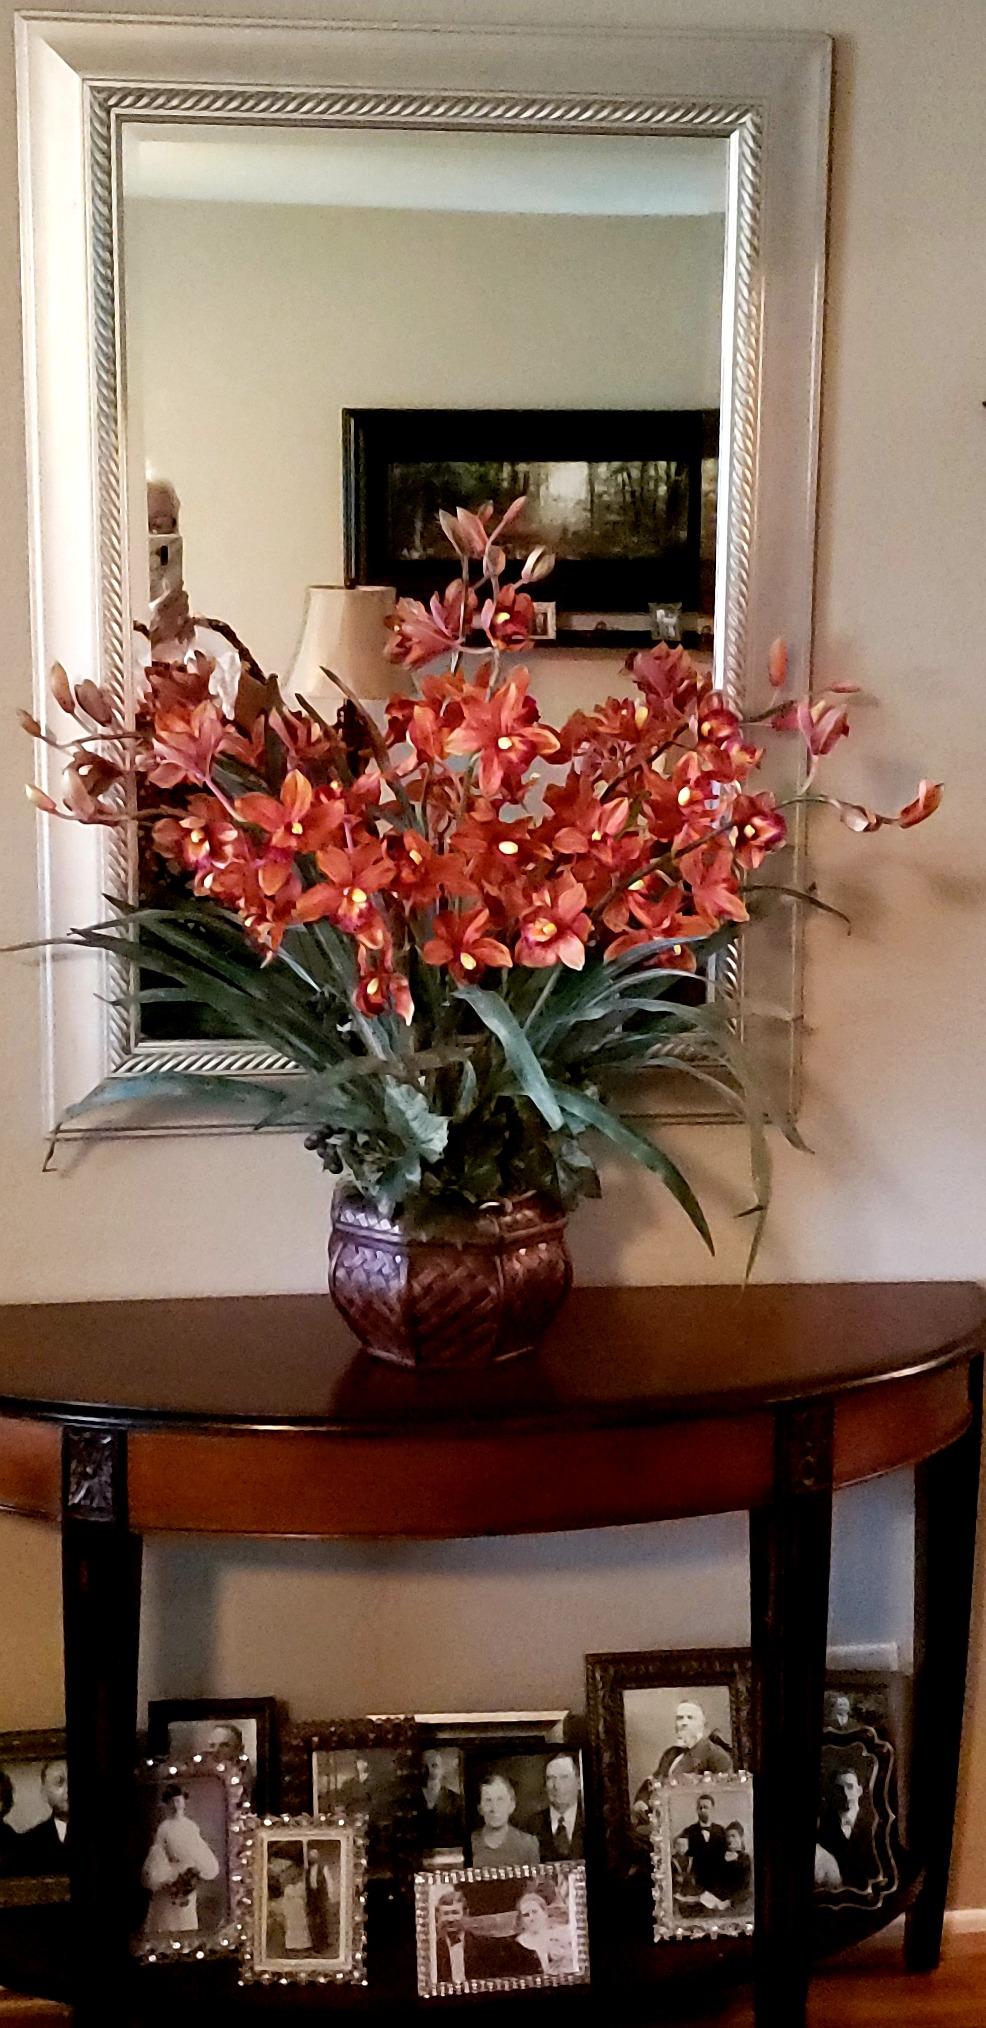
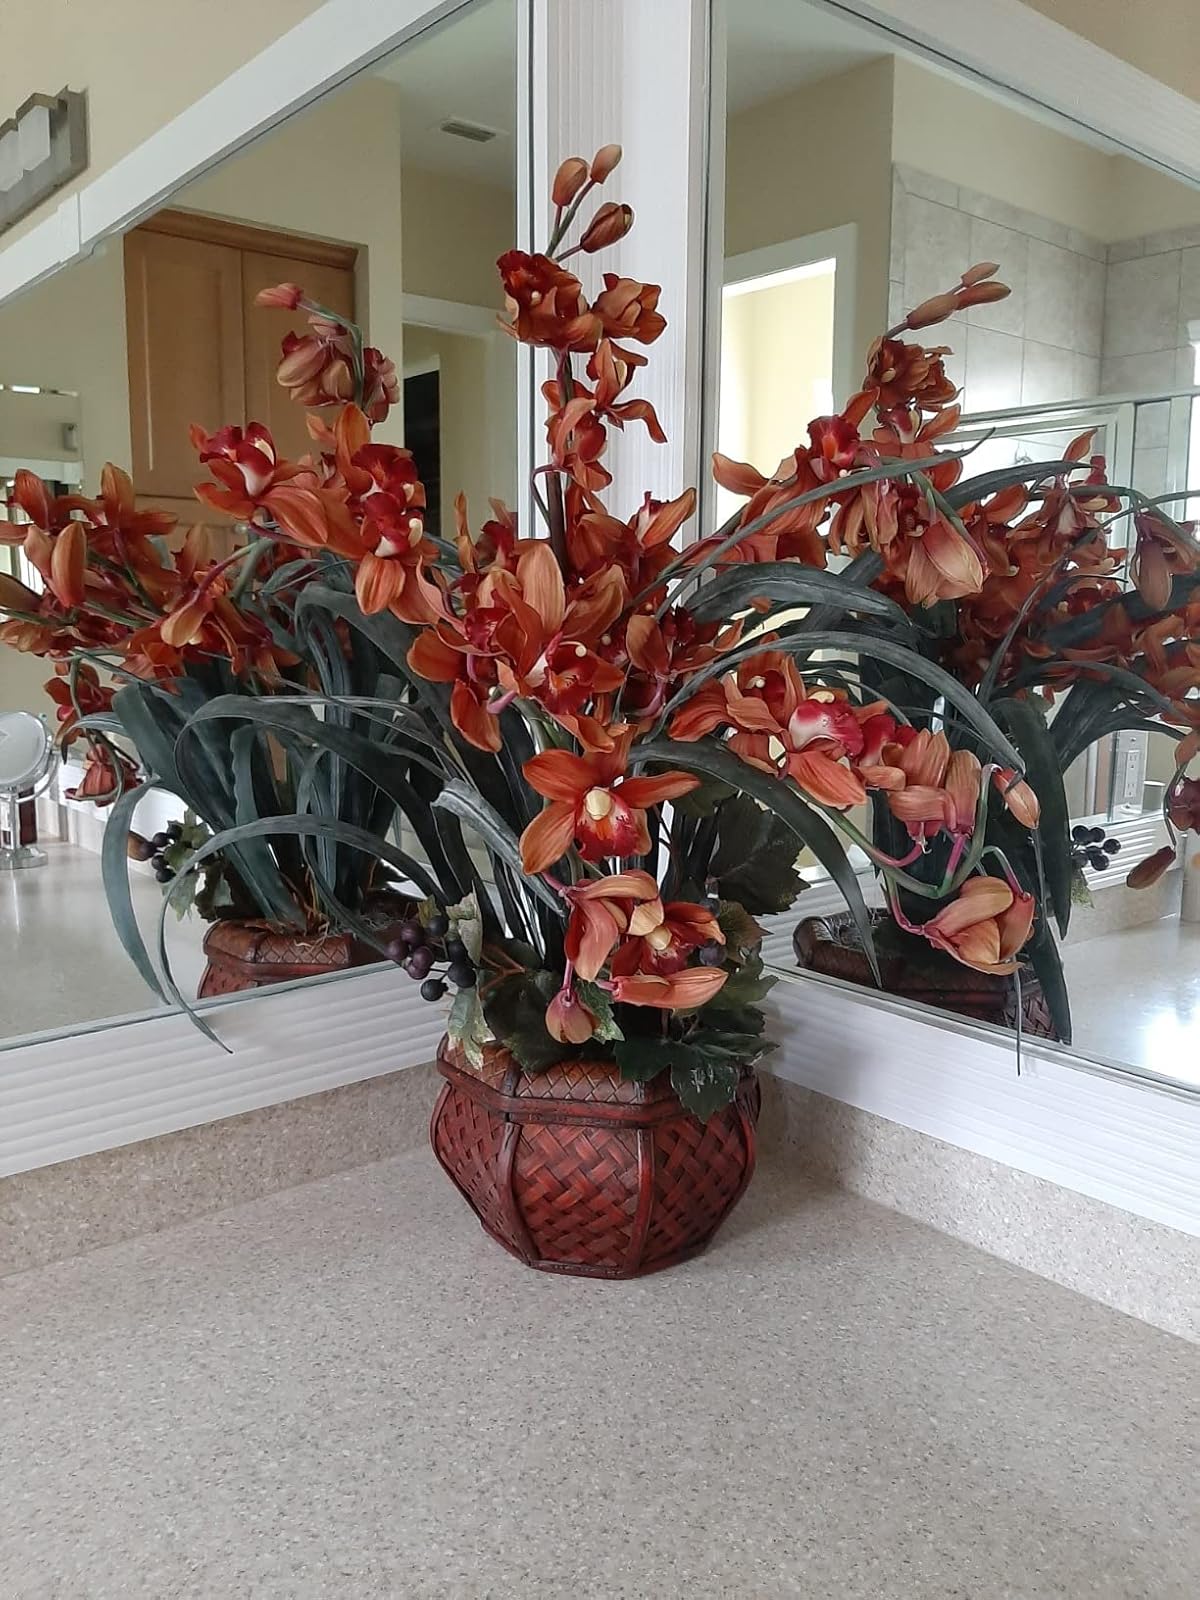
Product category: vase
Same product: yes